Burj Khalifa

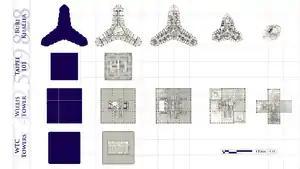
A cross-section of comparisons of various towers, from ground level from top to bottom: Burj Khalifa, Taipei 101, Willis Tower, and the original World Trade Center

The Burj Khalifa (known as the Burj Dubai prior to its inauguration) is a megatall skyscraper located in Dubai, United Arab Emirates. With a total height of 829.8 m (2,722 ft, or just over half a mile) and a roof height (excluding the antenna, but includes a 242.6 m spire) of 828 m (2,717 ft), it is the world's tallest structure. It also has held the record of the tallest building in the world since its topping out in 2009, surpassing the Taipei 101, which had held the record since 2004.